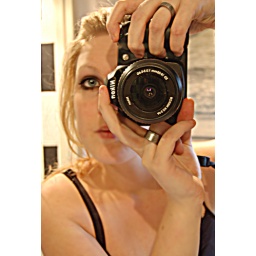
taken in my bathroom mirror